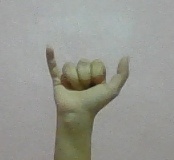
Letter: ya